List of Iran national football team managers

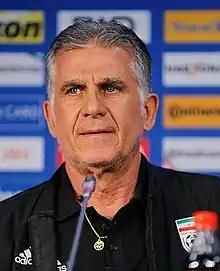
Carlos Queiroz

Under Ivanković, Iran's U23 football team won the 2002 Asian Games in Pusan. He remained the coach of the national team until the end of 2002, when he was replaced by Homayun Shahrokhi.